Marguerite Baux

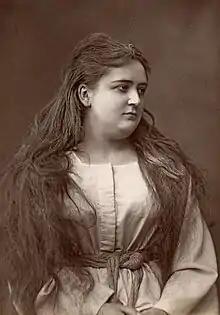
Marguerite Baux in "Faust" (1877)

Marguerite Baux (1856-?) was a French operatic soprano who performed at the Paris Opera in the 1870s after making her début in February 1876 as Rachel in Fromental Halévy's "La Juive". She went on to perform in various provincial opera houses as well as in Italy.